Supalonely

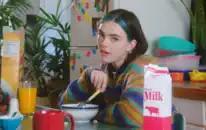

The song's music video clocked 70 million views in June 2020, four months after its initial release. The song's music video was described as "dreamy" and "colourful" by "Billboard". Emily Rose of "Ones to Watch" dubbed the music video as "a technicolor dream" and wrote that Benee "shows off some killer dance moves while proving that you can still have a great time all on your own." Rose Riddell of "Coup de Main" simply wrote that the music video features Benee "dancing around a house and chilling in a bathtub" before shouting out the lyric "Now I'm in the bathtub crying." The singer herself said on the video, "It starts with me being a lonely teen at home then turns into this weird dreamscape, where I end up dancing around with Gus."